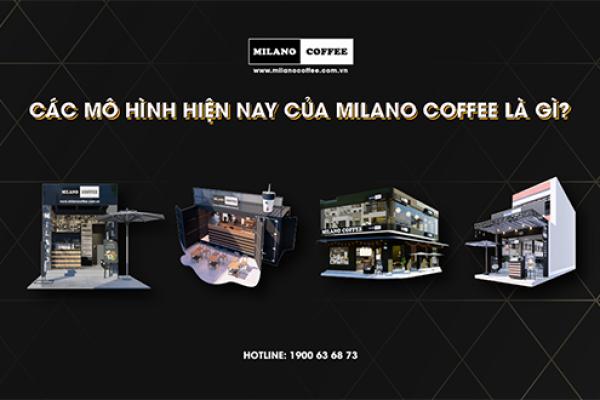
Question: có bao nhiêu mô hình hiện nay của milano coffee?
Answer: có bốn mô hình hiện nay của milano coffee